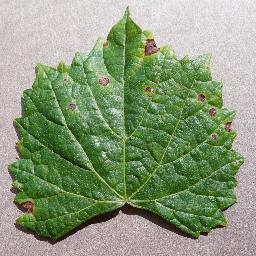
Label: Grape___Black_rot